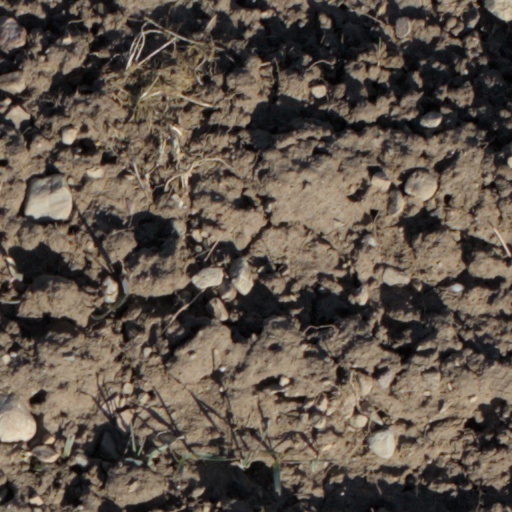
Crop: wheat